Susan Sto Helit

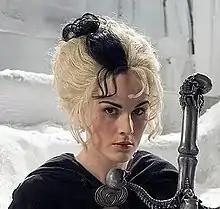
Michelle Dockery as Susan in the 2006 TV adaptation of "Hogfather"

Susan Sto Helit (also spelled Sto-Helit), once referred to as Susan Death, is a fictional character in Terry Pratchett's "Discworld" series of fantasy novels. She is the granddaughter of Death, the Disc's Grim Reaper, and has a number of his abilities. She appears in three "Discworld" novels: "Soul Music", "Hogfather", and "Thief of Time". Being both human and supernatural, Susan is frequently and reluctantly forced away from her attempts at normal life to do battle with malign supernatural forces or to take on her grandfather's job in his absence. Death tends to rely on her in his battles against the Auditors of Reality, particularly in situations where he has no power or influence. As the series progresses, she also begins to take on roles educating children, so that, as Pratchett mentions in "The Art of Discworld", she has "ended up, via that unconscious evolution that dogs characters, a kind of Goth Mary Poppins".